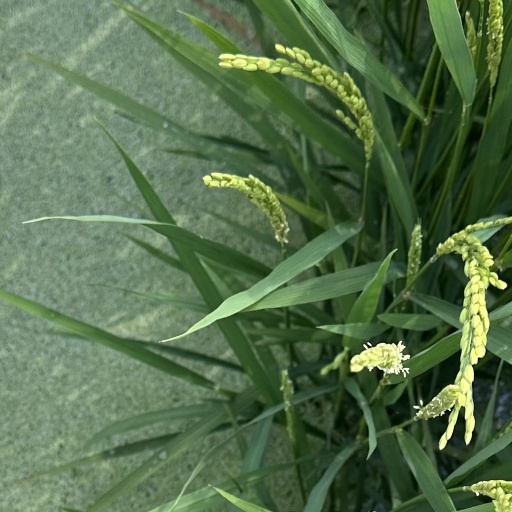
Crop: rice